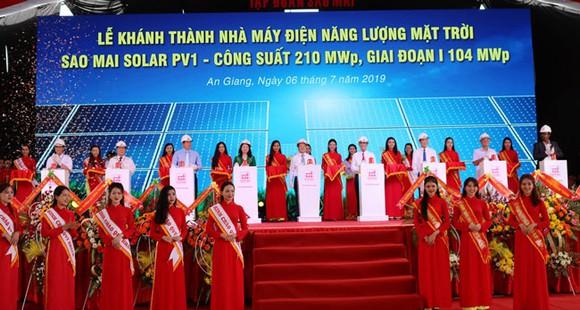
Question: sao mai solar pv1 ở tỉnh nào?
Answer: ở tỉnh an giang